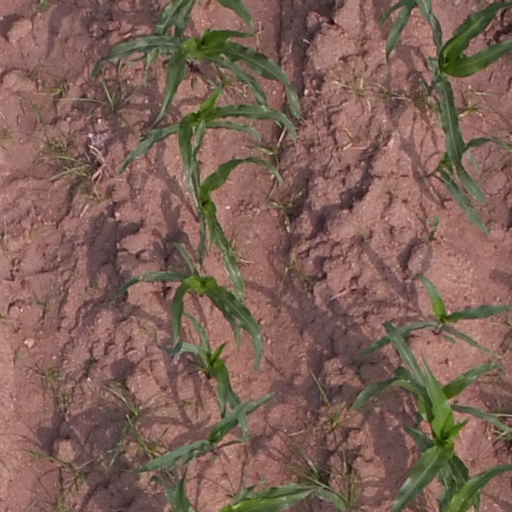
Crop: maize; corn